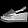
Label: Sandal